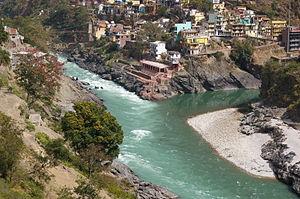
Devprayag est une ville et un nagar Panchayat situé dans le district de Tehri Garhwal, dans l’État de l'Uttarakhand au nord de l'Inde.